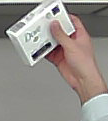
Product: dove_soap